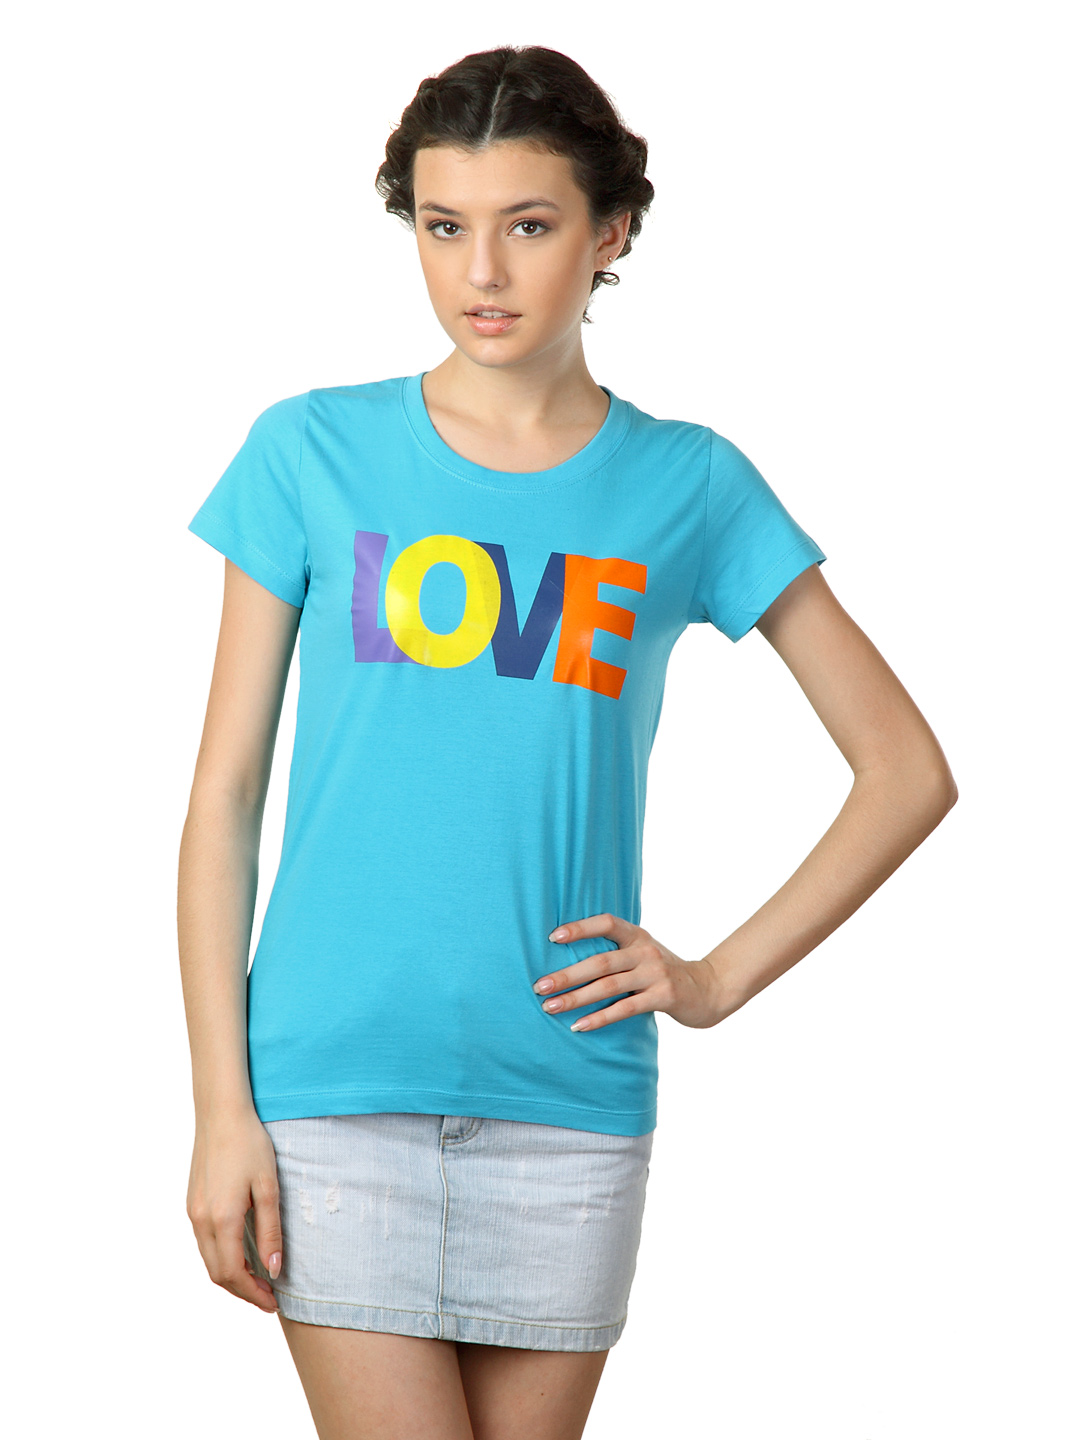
Myntra Women Love Blue T-shirt
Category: Apparel / Topwear / Tshirts
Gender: Women
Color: Blue
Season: Summer 2012
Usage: Casual